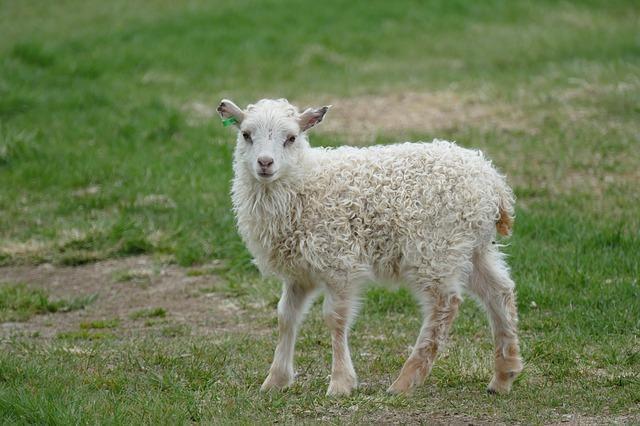
sheep